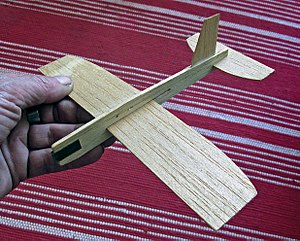
Balsatræ
Modelfly af balsatræ.
Balsatræ er en meget let træart, som blandt andet bruges til at bygge modelfly af.